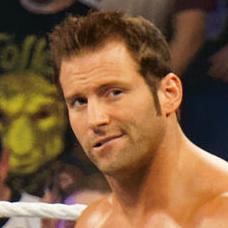
Age: 28